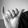
ASL letter: Y